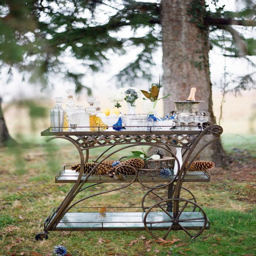
wrought iron bar cart has glass shelves with railing on each .